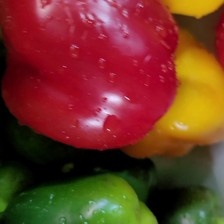
Label: capsicum